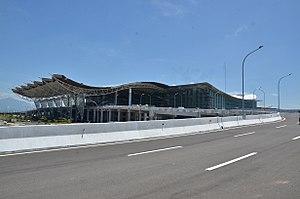
Lʼaéroport international de Kertajati, également désigné par le nom dʼaéroport international de Java occidental, en indonésien Bandar Udara Internasional Jawa Barat ou BIJB, est un aéroport indonésien en cours d'achèvement dans le kecamatan de Kertajati, kabupaten de Majalengka, province de Java occidental. Il a été inauguré le 24 mai 2018 par le président Joko Widodo.